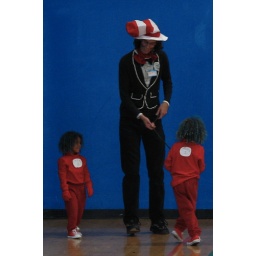
cat in the hat